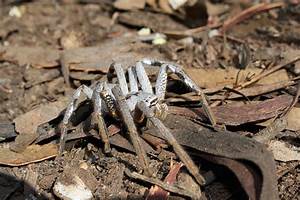
Label: ragno